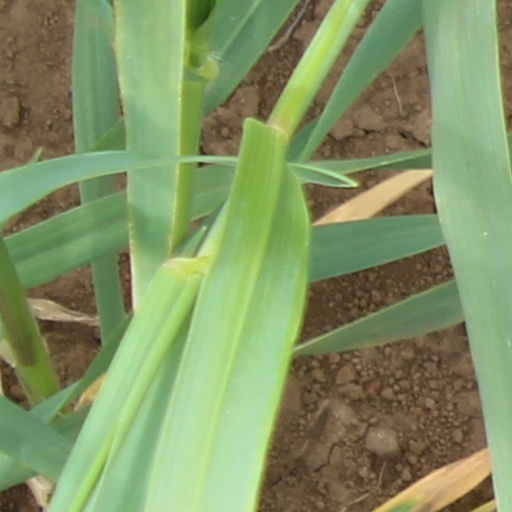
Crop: wheat